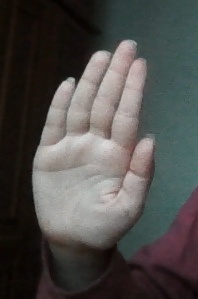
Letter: seen